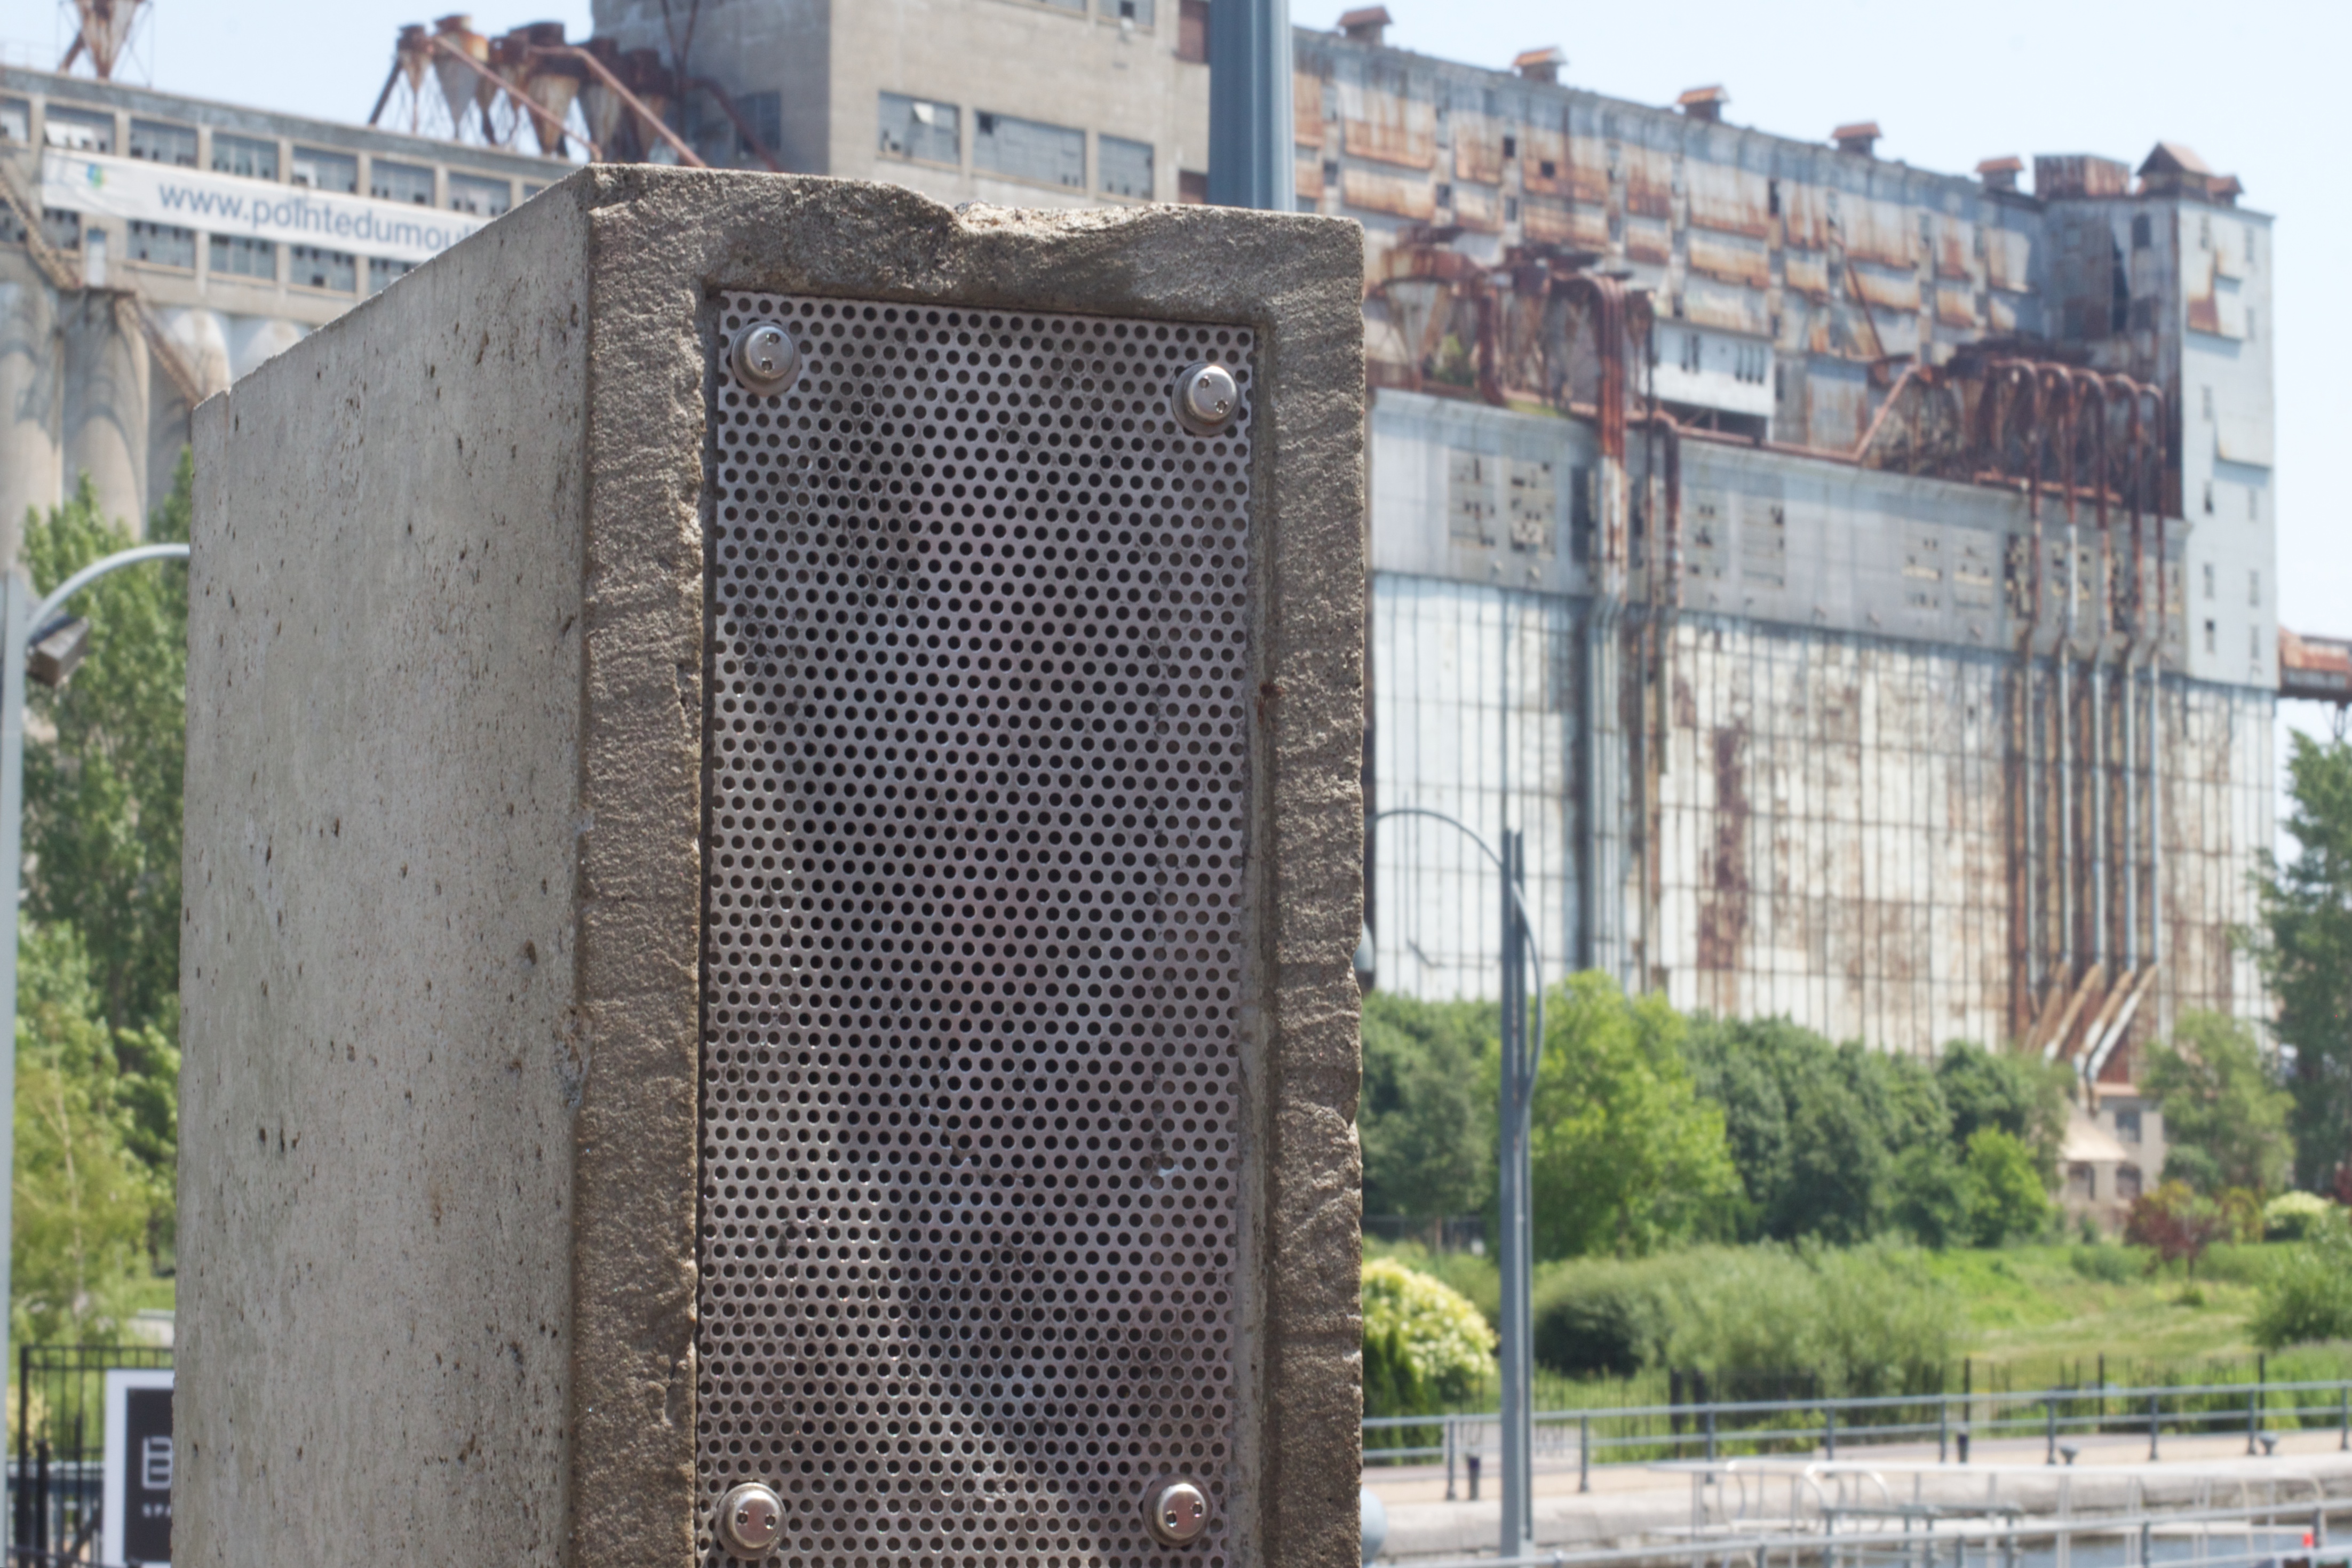
wall, facade, tower block